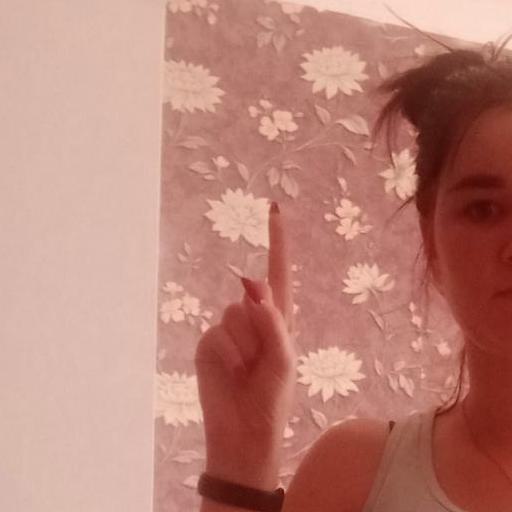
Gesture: one